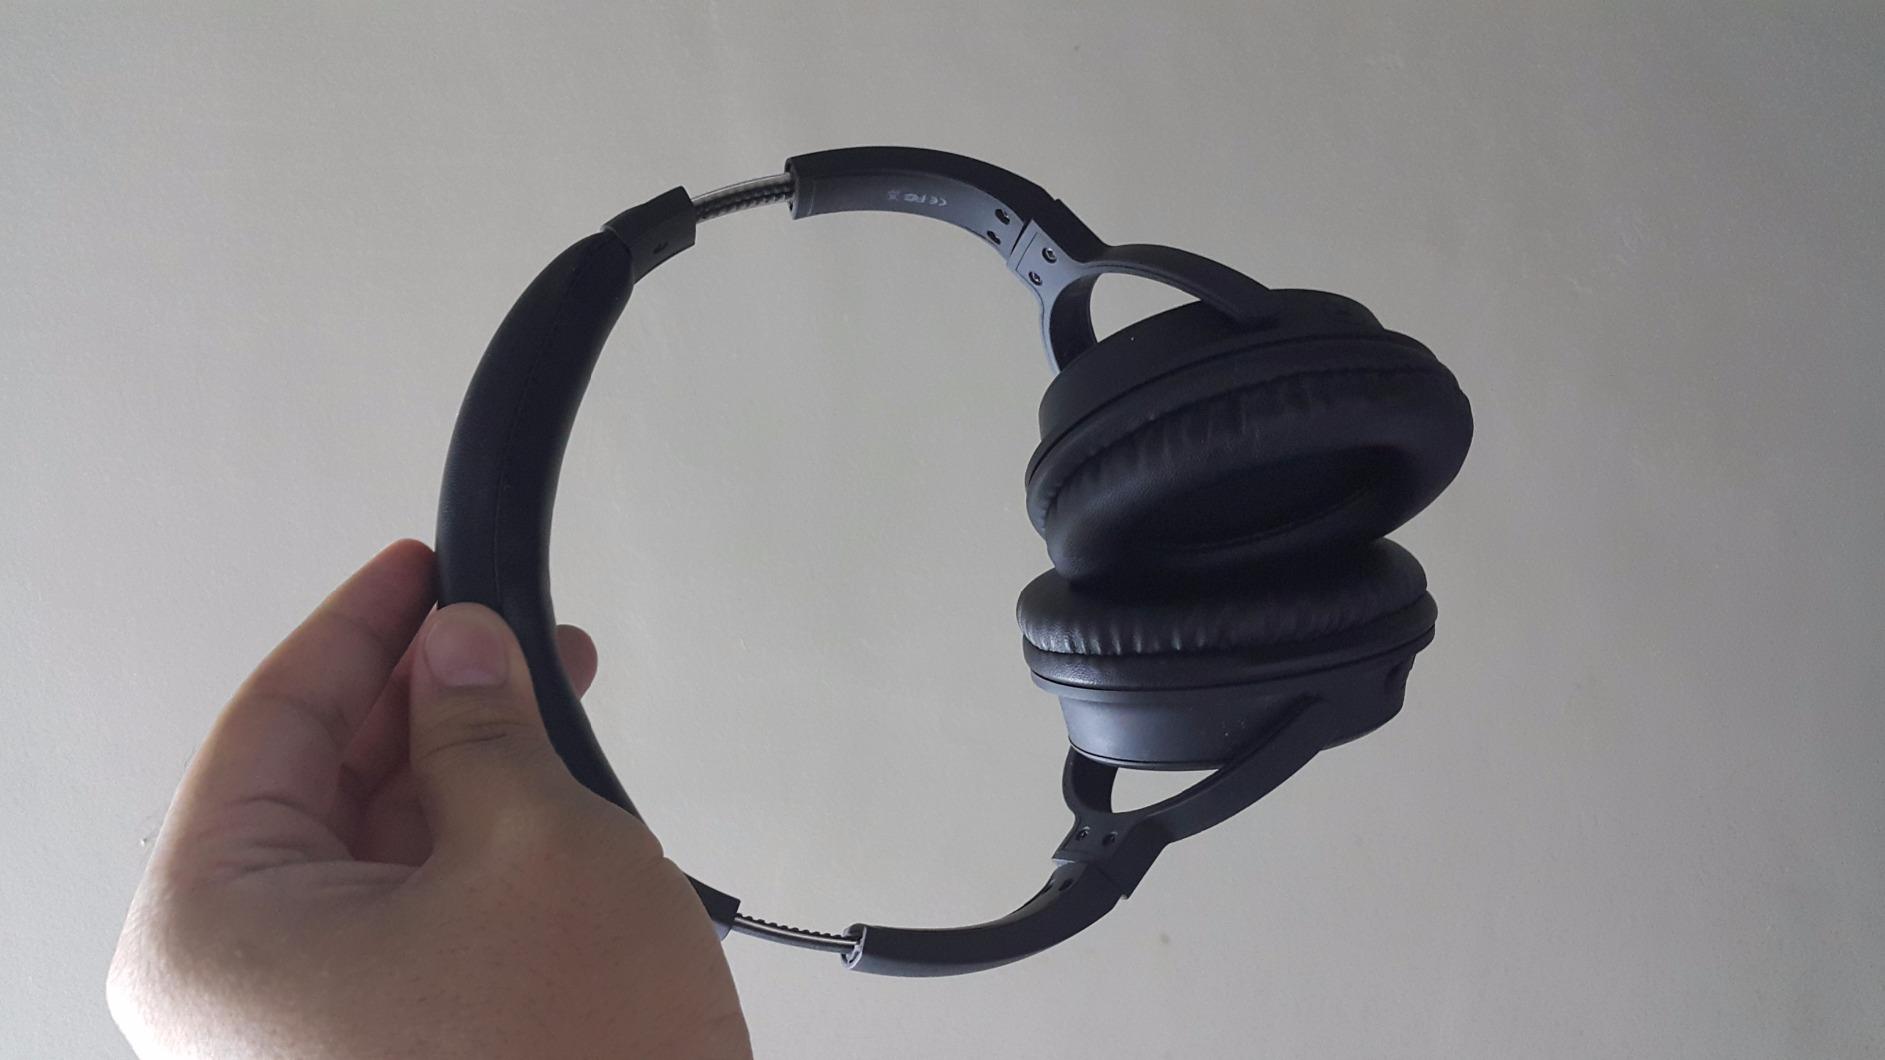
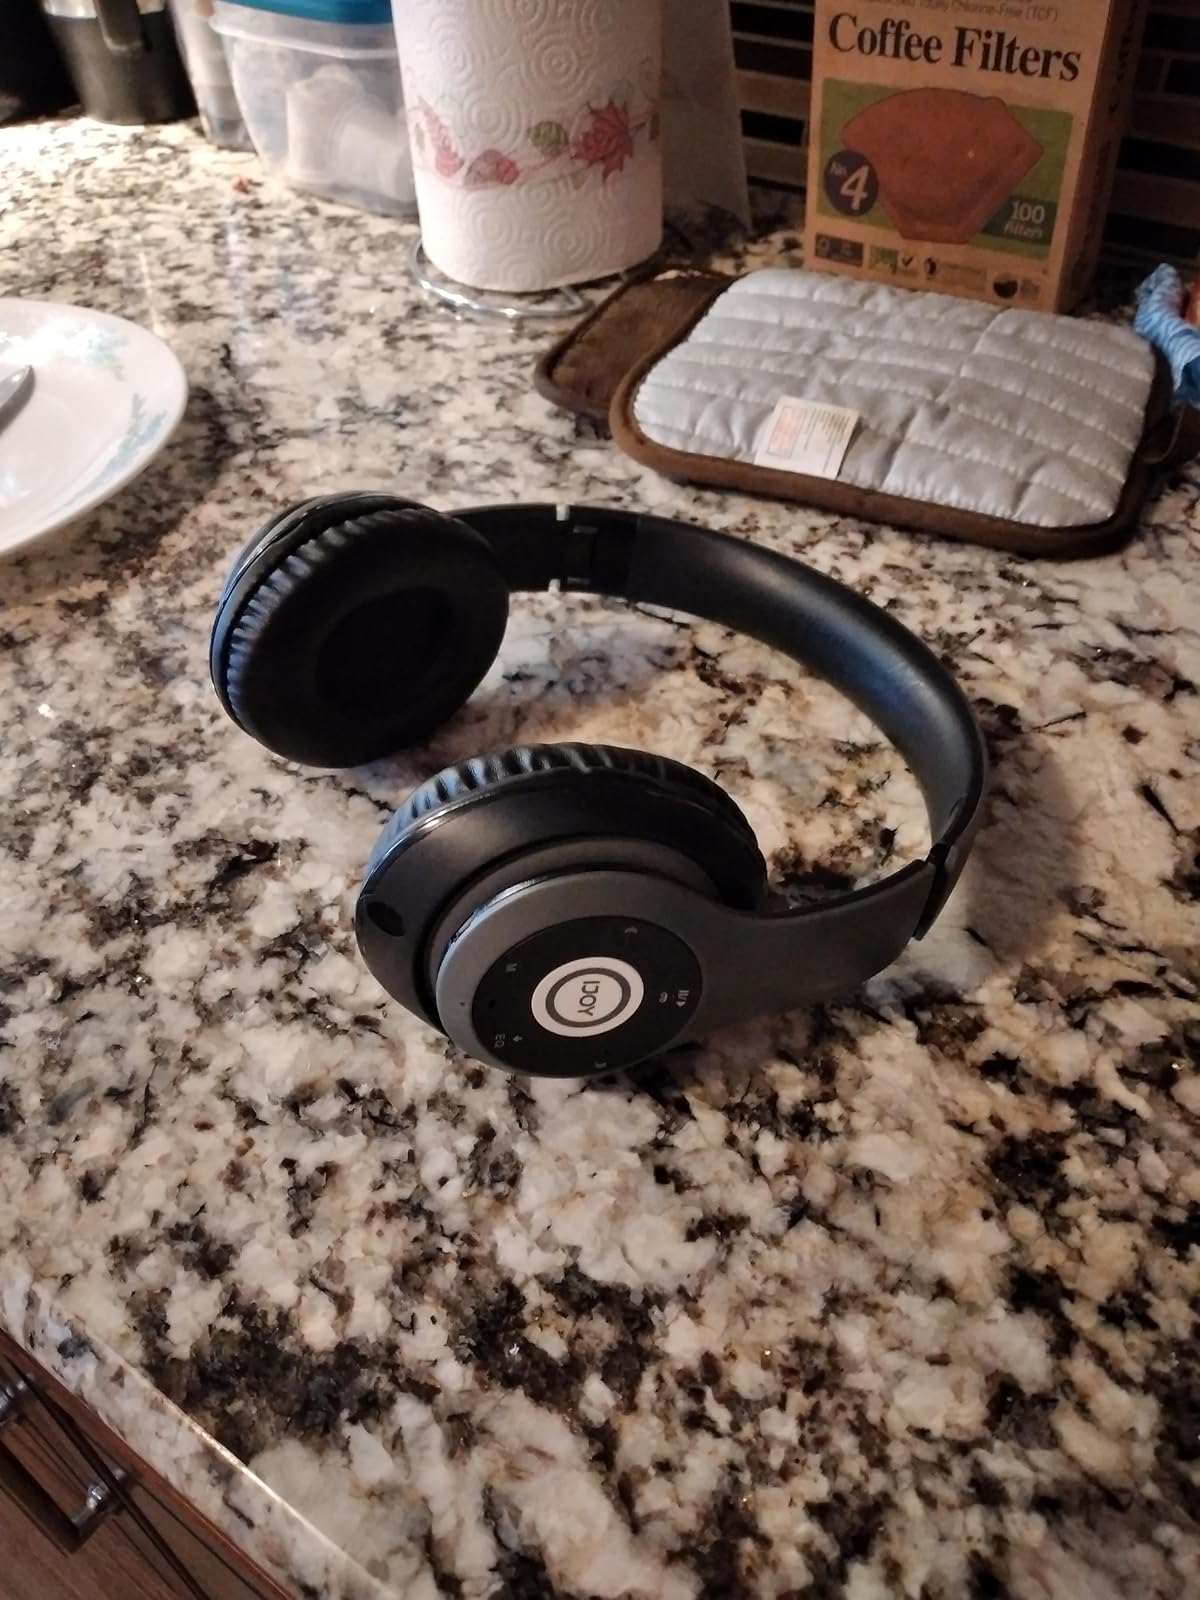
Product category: headphones
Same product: no